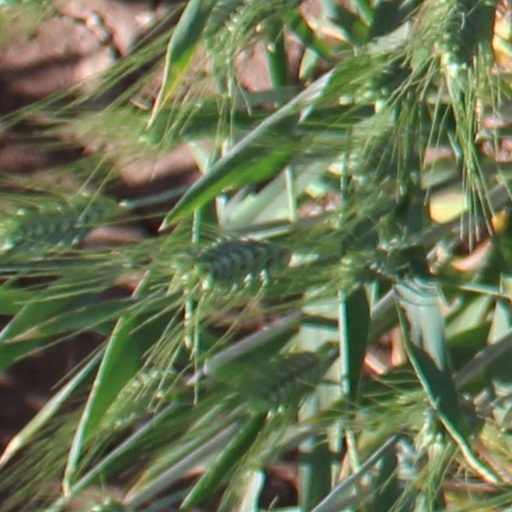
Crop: wheat